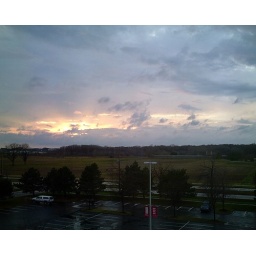
Sunset taken from one of the windows in my office building.